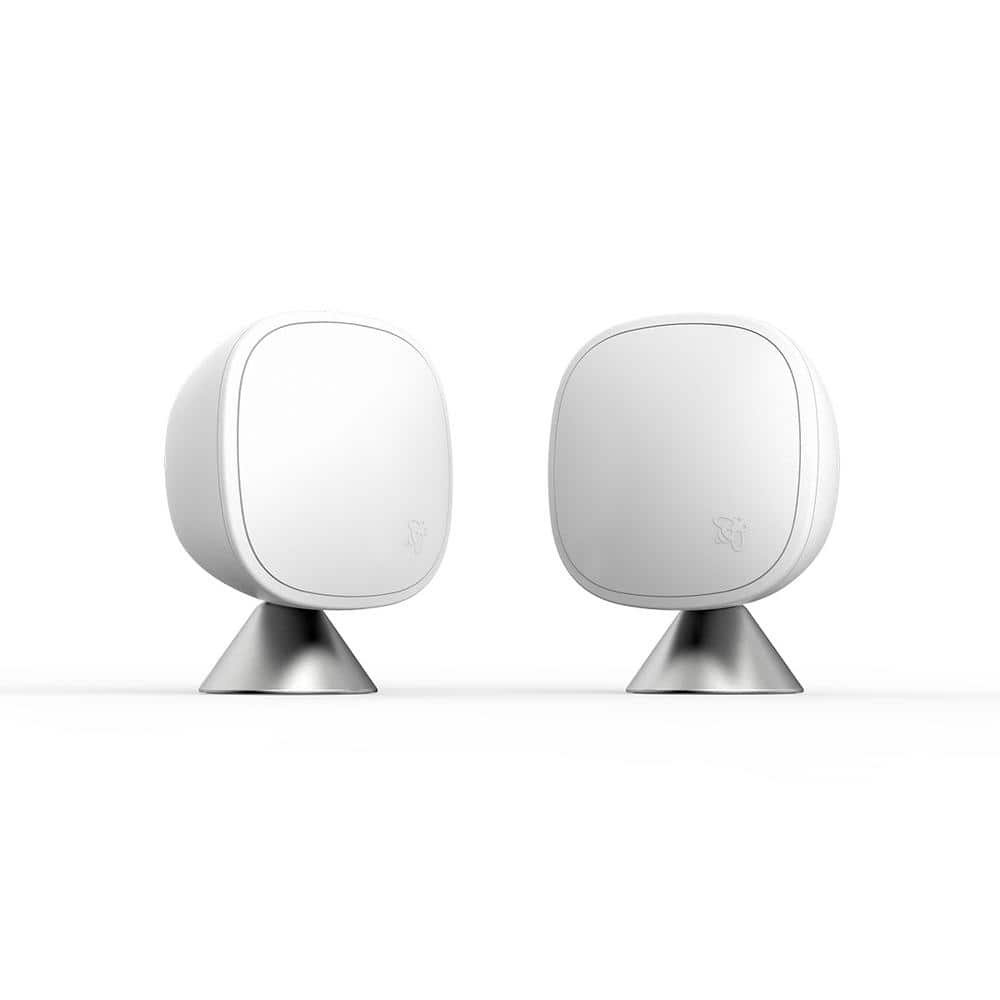
ecobee SmartSensor (2-Pack)
Brand: SupremeToolMarket
Category: Hardware > Tools > Measuring Tools & Sensors > Transducers > Temperature Transducers